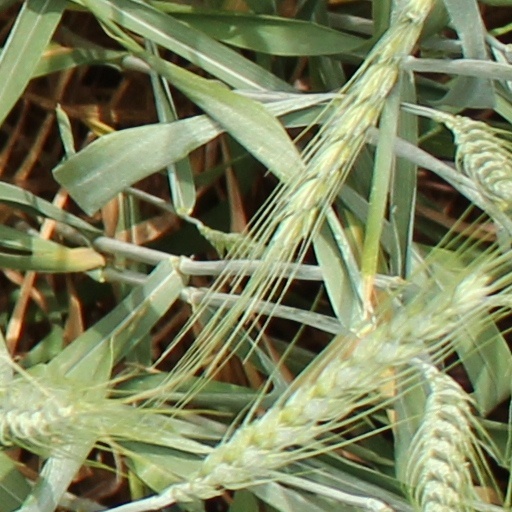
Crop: wheat